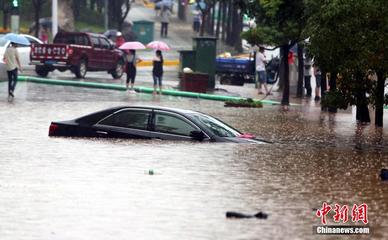
Weather: rain or strom